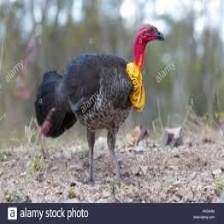
Species: BUSH TURKEY
Scientific name: ALECTURA LATHAMI